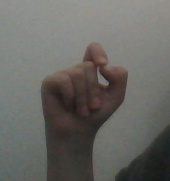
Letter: fa